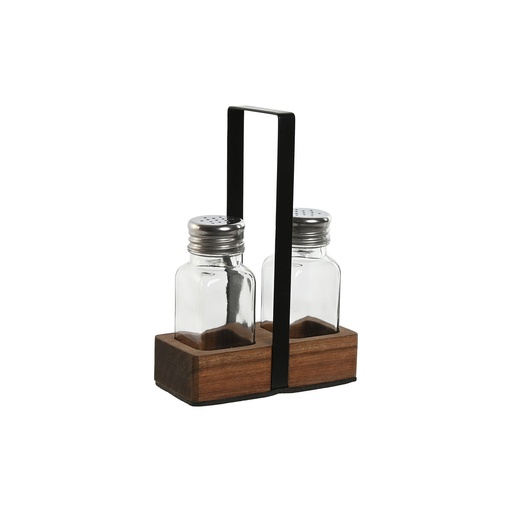
Salt and Pepper Shakers Home ESPRIT Black Crystal Acacia 12 x 6 x 17,5 cm
If you like to take care of every detail in your home and own the latest products that will make your life easier, purchase Salt and Pepper Shakers Home ESPRIT Black Crystal Acacia 12 x 6 x 17,5 cm at the best price. Colour: Black Material: Crystal Acacia Approx. dimensions: 12 x 6 x 17,5 cm General Product Safety Regulations information: ITEM International, S.A. C/ Ferrocarril, 7, Polígono Industrial Can Estapé, 08755, Castellbisbal (Spain) 08755 - Castellbisbal +34937768300 cial@itemint.com https://www.itemint.com/es/
Brand: Home ESPRIT
Category: Home & Garden > Kitchen & Dining > Tableware > Condiment Shakers > Shaker Sets